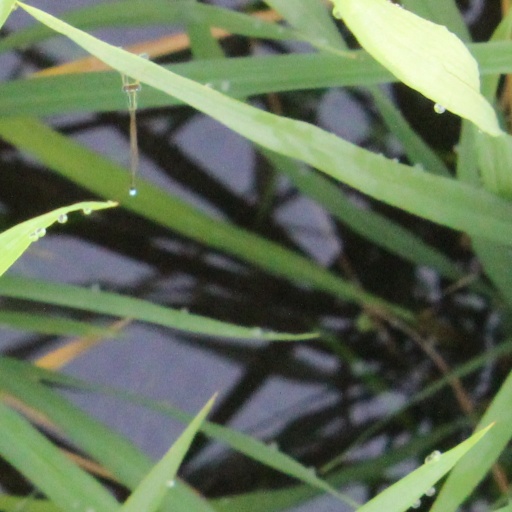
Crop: rice